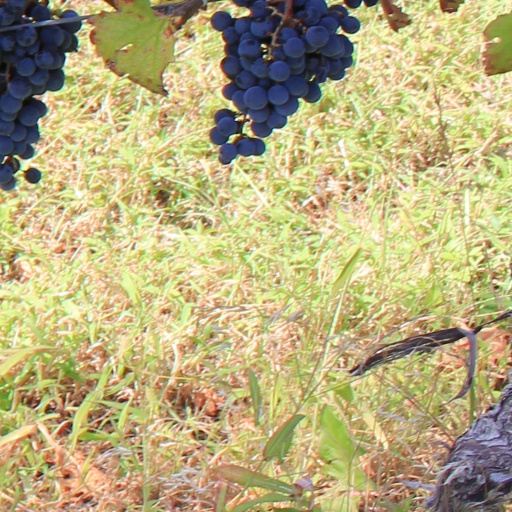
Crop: grape